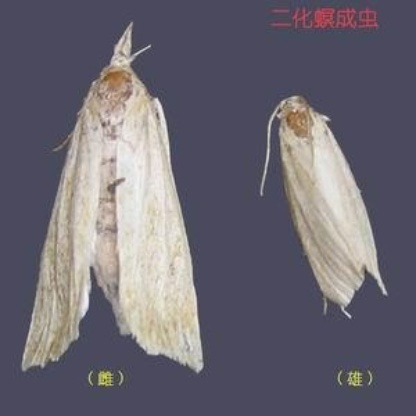
Nhãn: Sâu đục thân (Sọc nâu )( Chilo suppressalis )